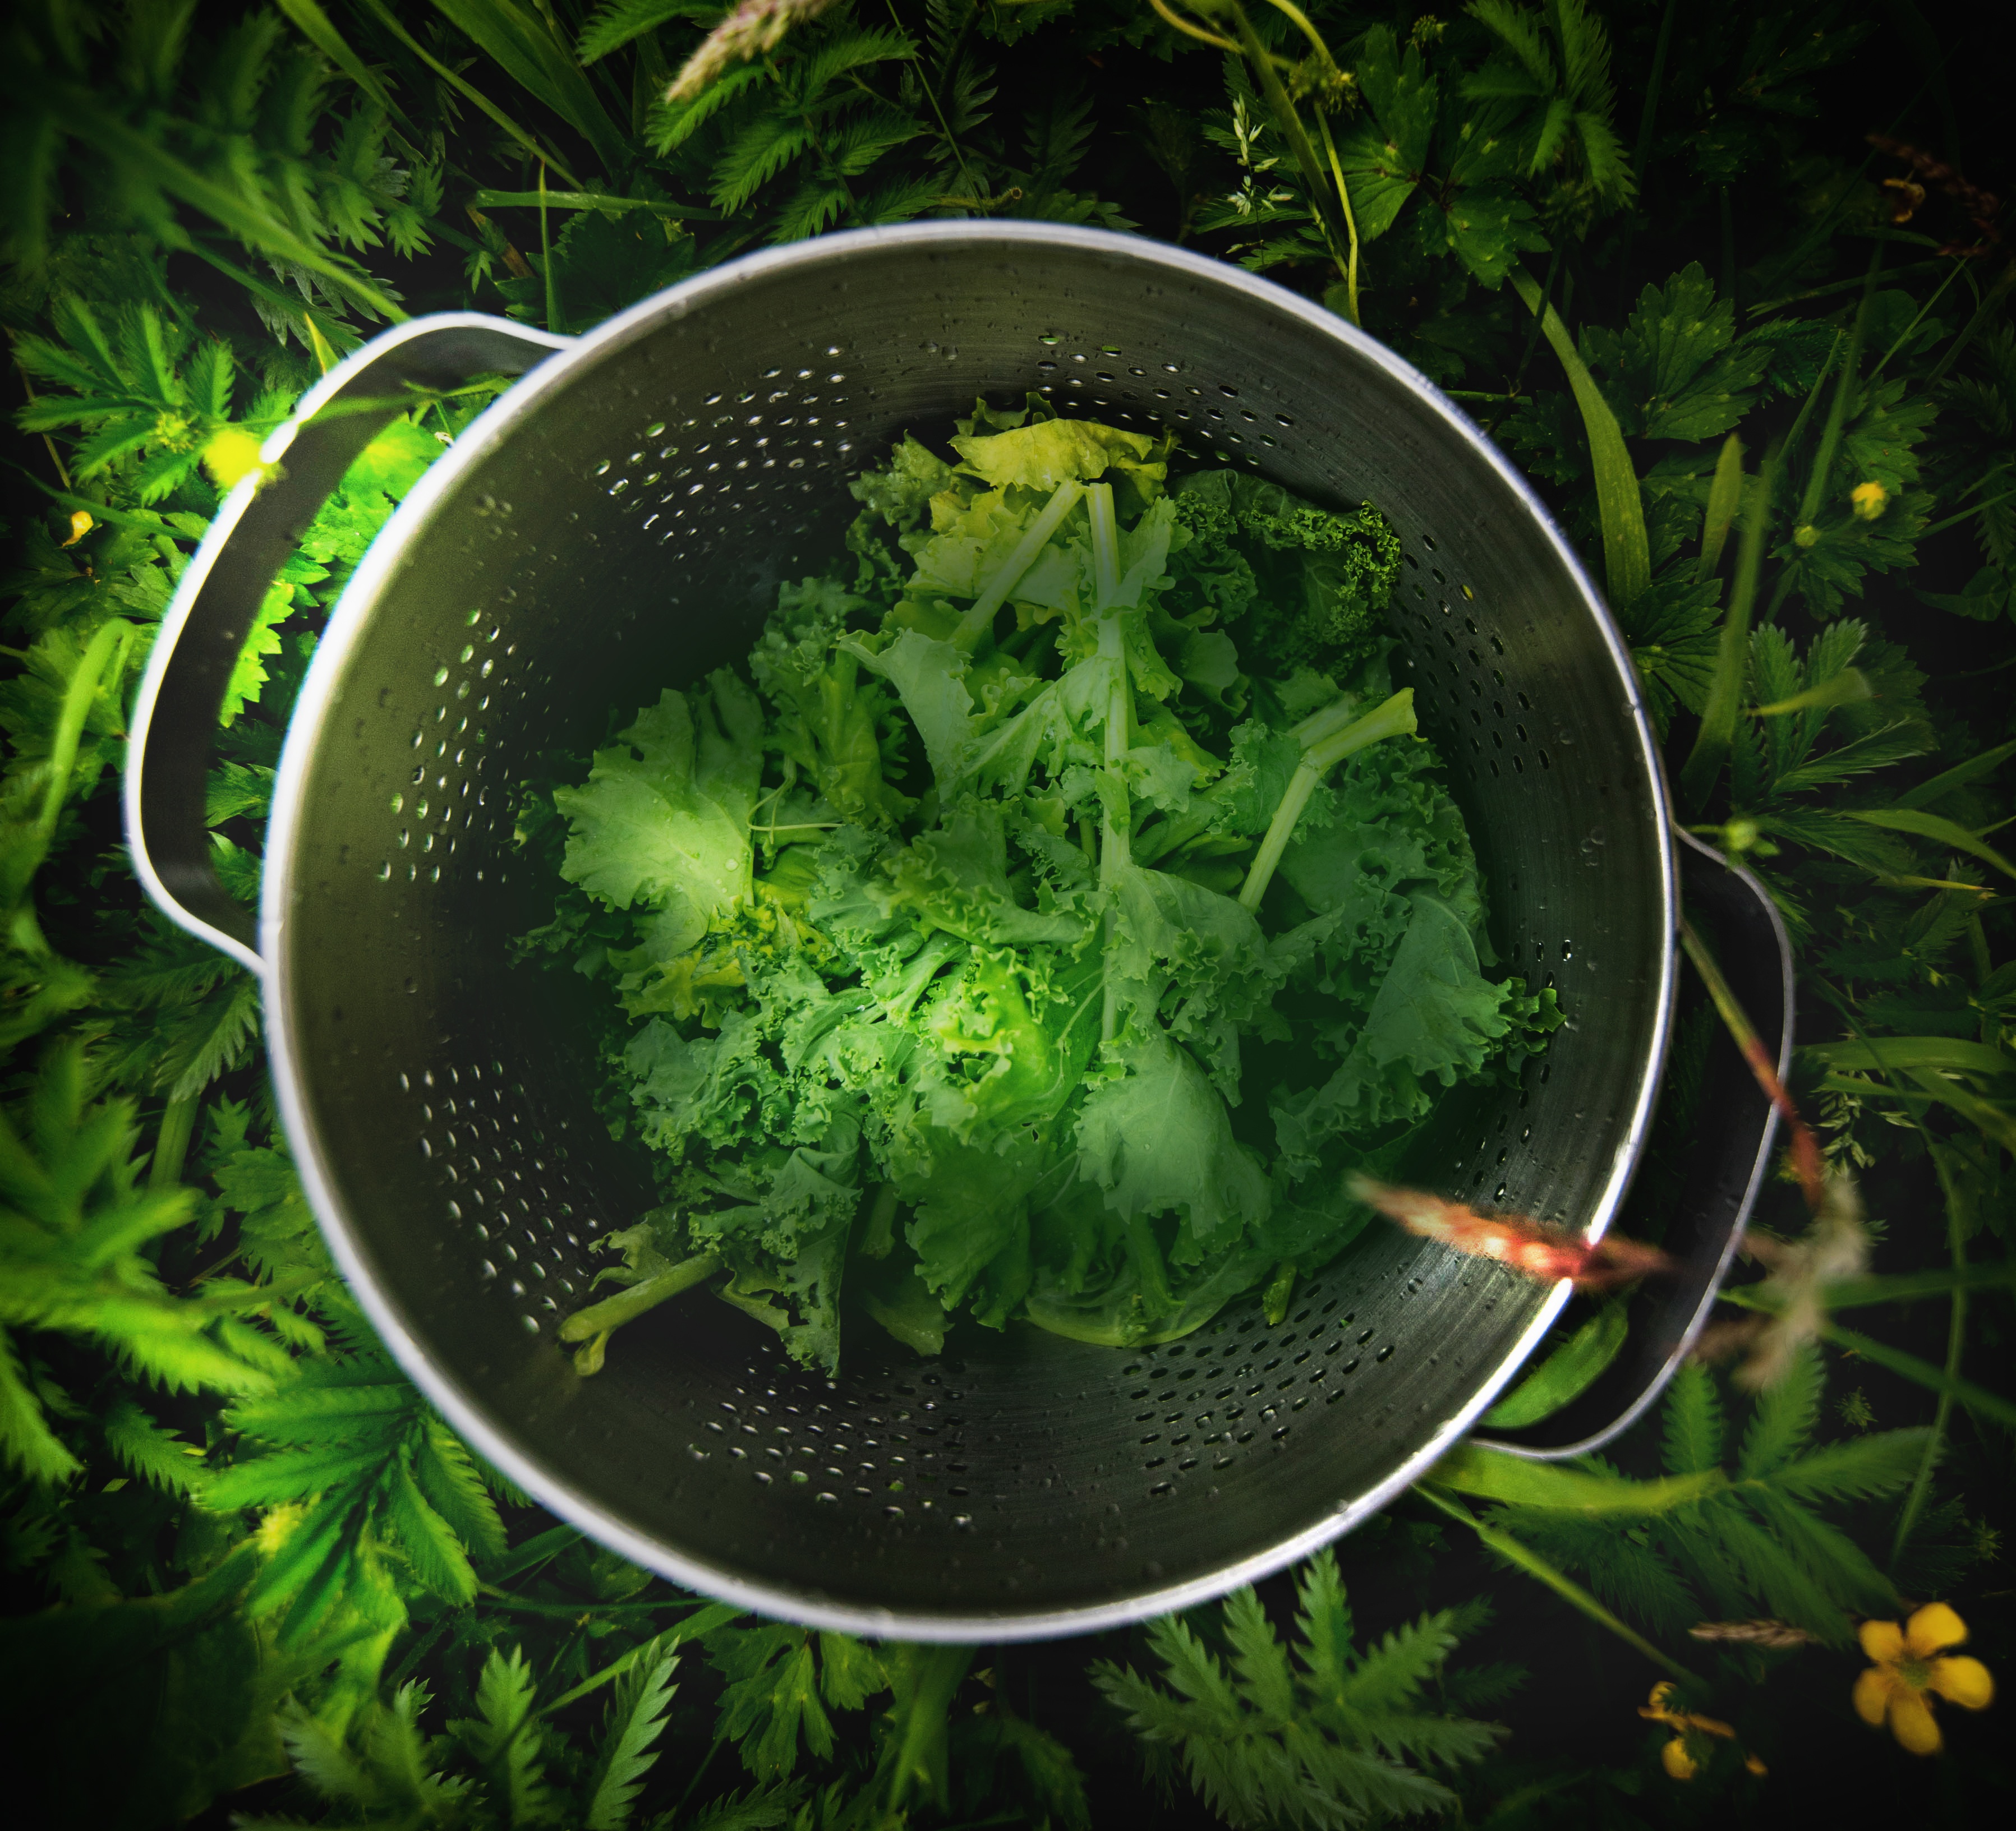
leaf, food, green, herb, produce, vegetable, leaf vegetable